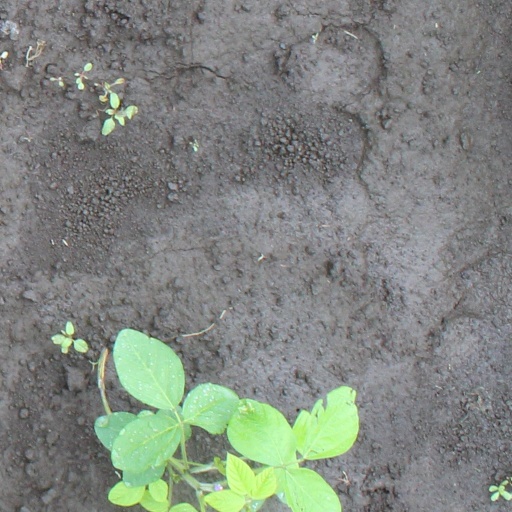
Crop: soybean